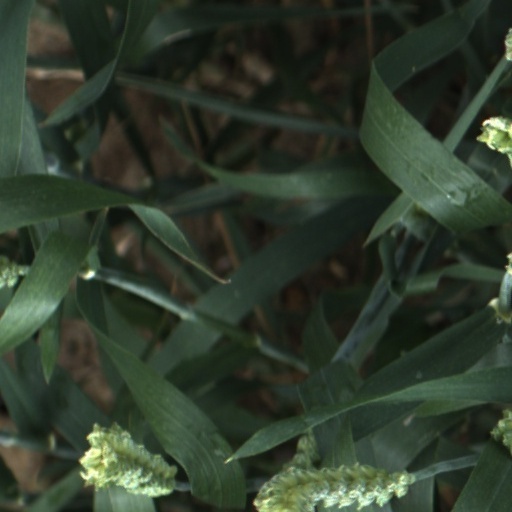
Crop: wheat